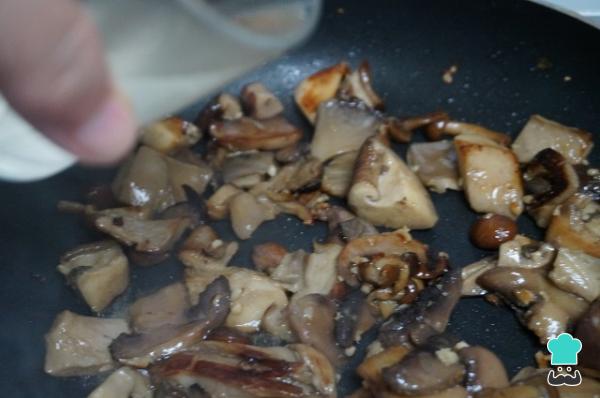
Cuando estén doradas añadimos el vaso de vino y dejamos reducir unos 5 minutos.